Poovellam Kettuppar

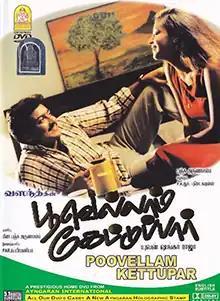
DVD cover

Poovellam Kettuppar is a 1999 Indian Tamil-language romantic comedy musical film written and directed by Vasanth. It stars Suriya and Jyothika. Vijayakumar, Nassar, Vadivelu and Ambika appear in supporting roles. The film was released on 6 August 1999.